History of Formula One regulations

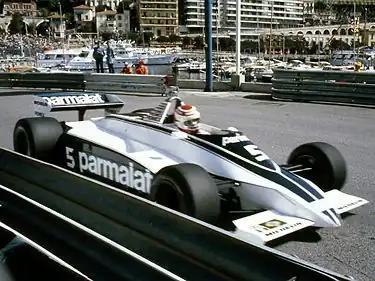
1981 World Champion Nelson Piquet at that season's race at Monaco in his ground-effect Brabham BT49C.

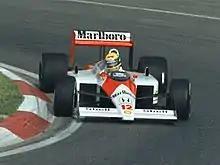
Eventual triple World Champion Ayrton Senna at the 1988 Canadian Grand Prix in his McLaren MP4/4, powered by a Honda turbocharged engine.

The speed of Formula One cars had increased dramatically since 1950 but the standard of safety at race meetings had not followed suit. Deaths were still common, and there were many factors at play to blame. Many of the drivers felt that the danger level involved in the sport was unnecessarily high despite the changes in the rules that had been implemented by the end of the 1960s. The drivers' crusade for improved safety was led in the 1970s by Jackie Stewart. After the needless and avoidable death of Ronnie Peterson at the Italian Grand Prix in 1978, the sport finally made the wholesale changes needed to bring it up towards the modern standards of safety which it enjoys today. The 1970s was the last decade that Formula One raced at truly long circuits (i.e. with lap times close to or over 3 minutes); and going into the decade, Formula One still raced at the 5-mile Charade circuit, the 8.7-mile Spa-Francorchamps circuit and the 14.2-mile Nürburgring Nordschleife. Although all of the aforementioned circuits were improved with safety features, by 1977 Charade, Spa and the Nürburgring were all no longer on the calendar all for the same general reason- safety concerns. Safer circuits such as Paul Ricard, Zolder and Hockenheimring were built with safety features installed; and at the end of the decade Formula One had become a safer sport, although it was still dangerous. Ground effect, a technology that was able to create huge amounts of downforce with inverted aerofoils mounted on the sides of the car, was discovered and developed by Colin Chapman and his Lotus team in the mid 70s, and the technology was perfected with the dominant Type 79. All the other teams followed suit, and the performance of the cars skyrocketed over a period of 2 years.